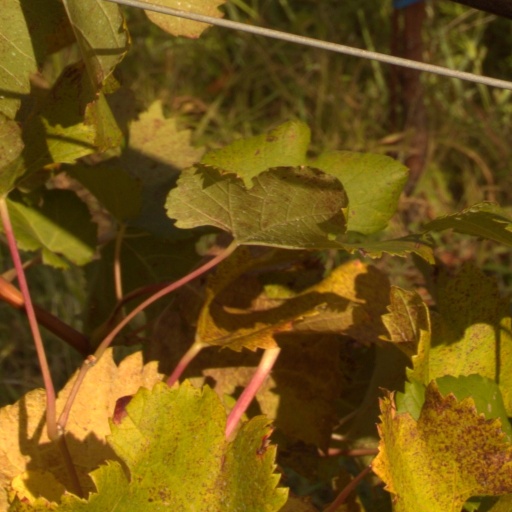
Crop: grape